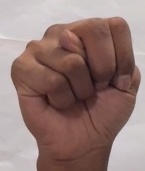
ASL sign: N